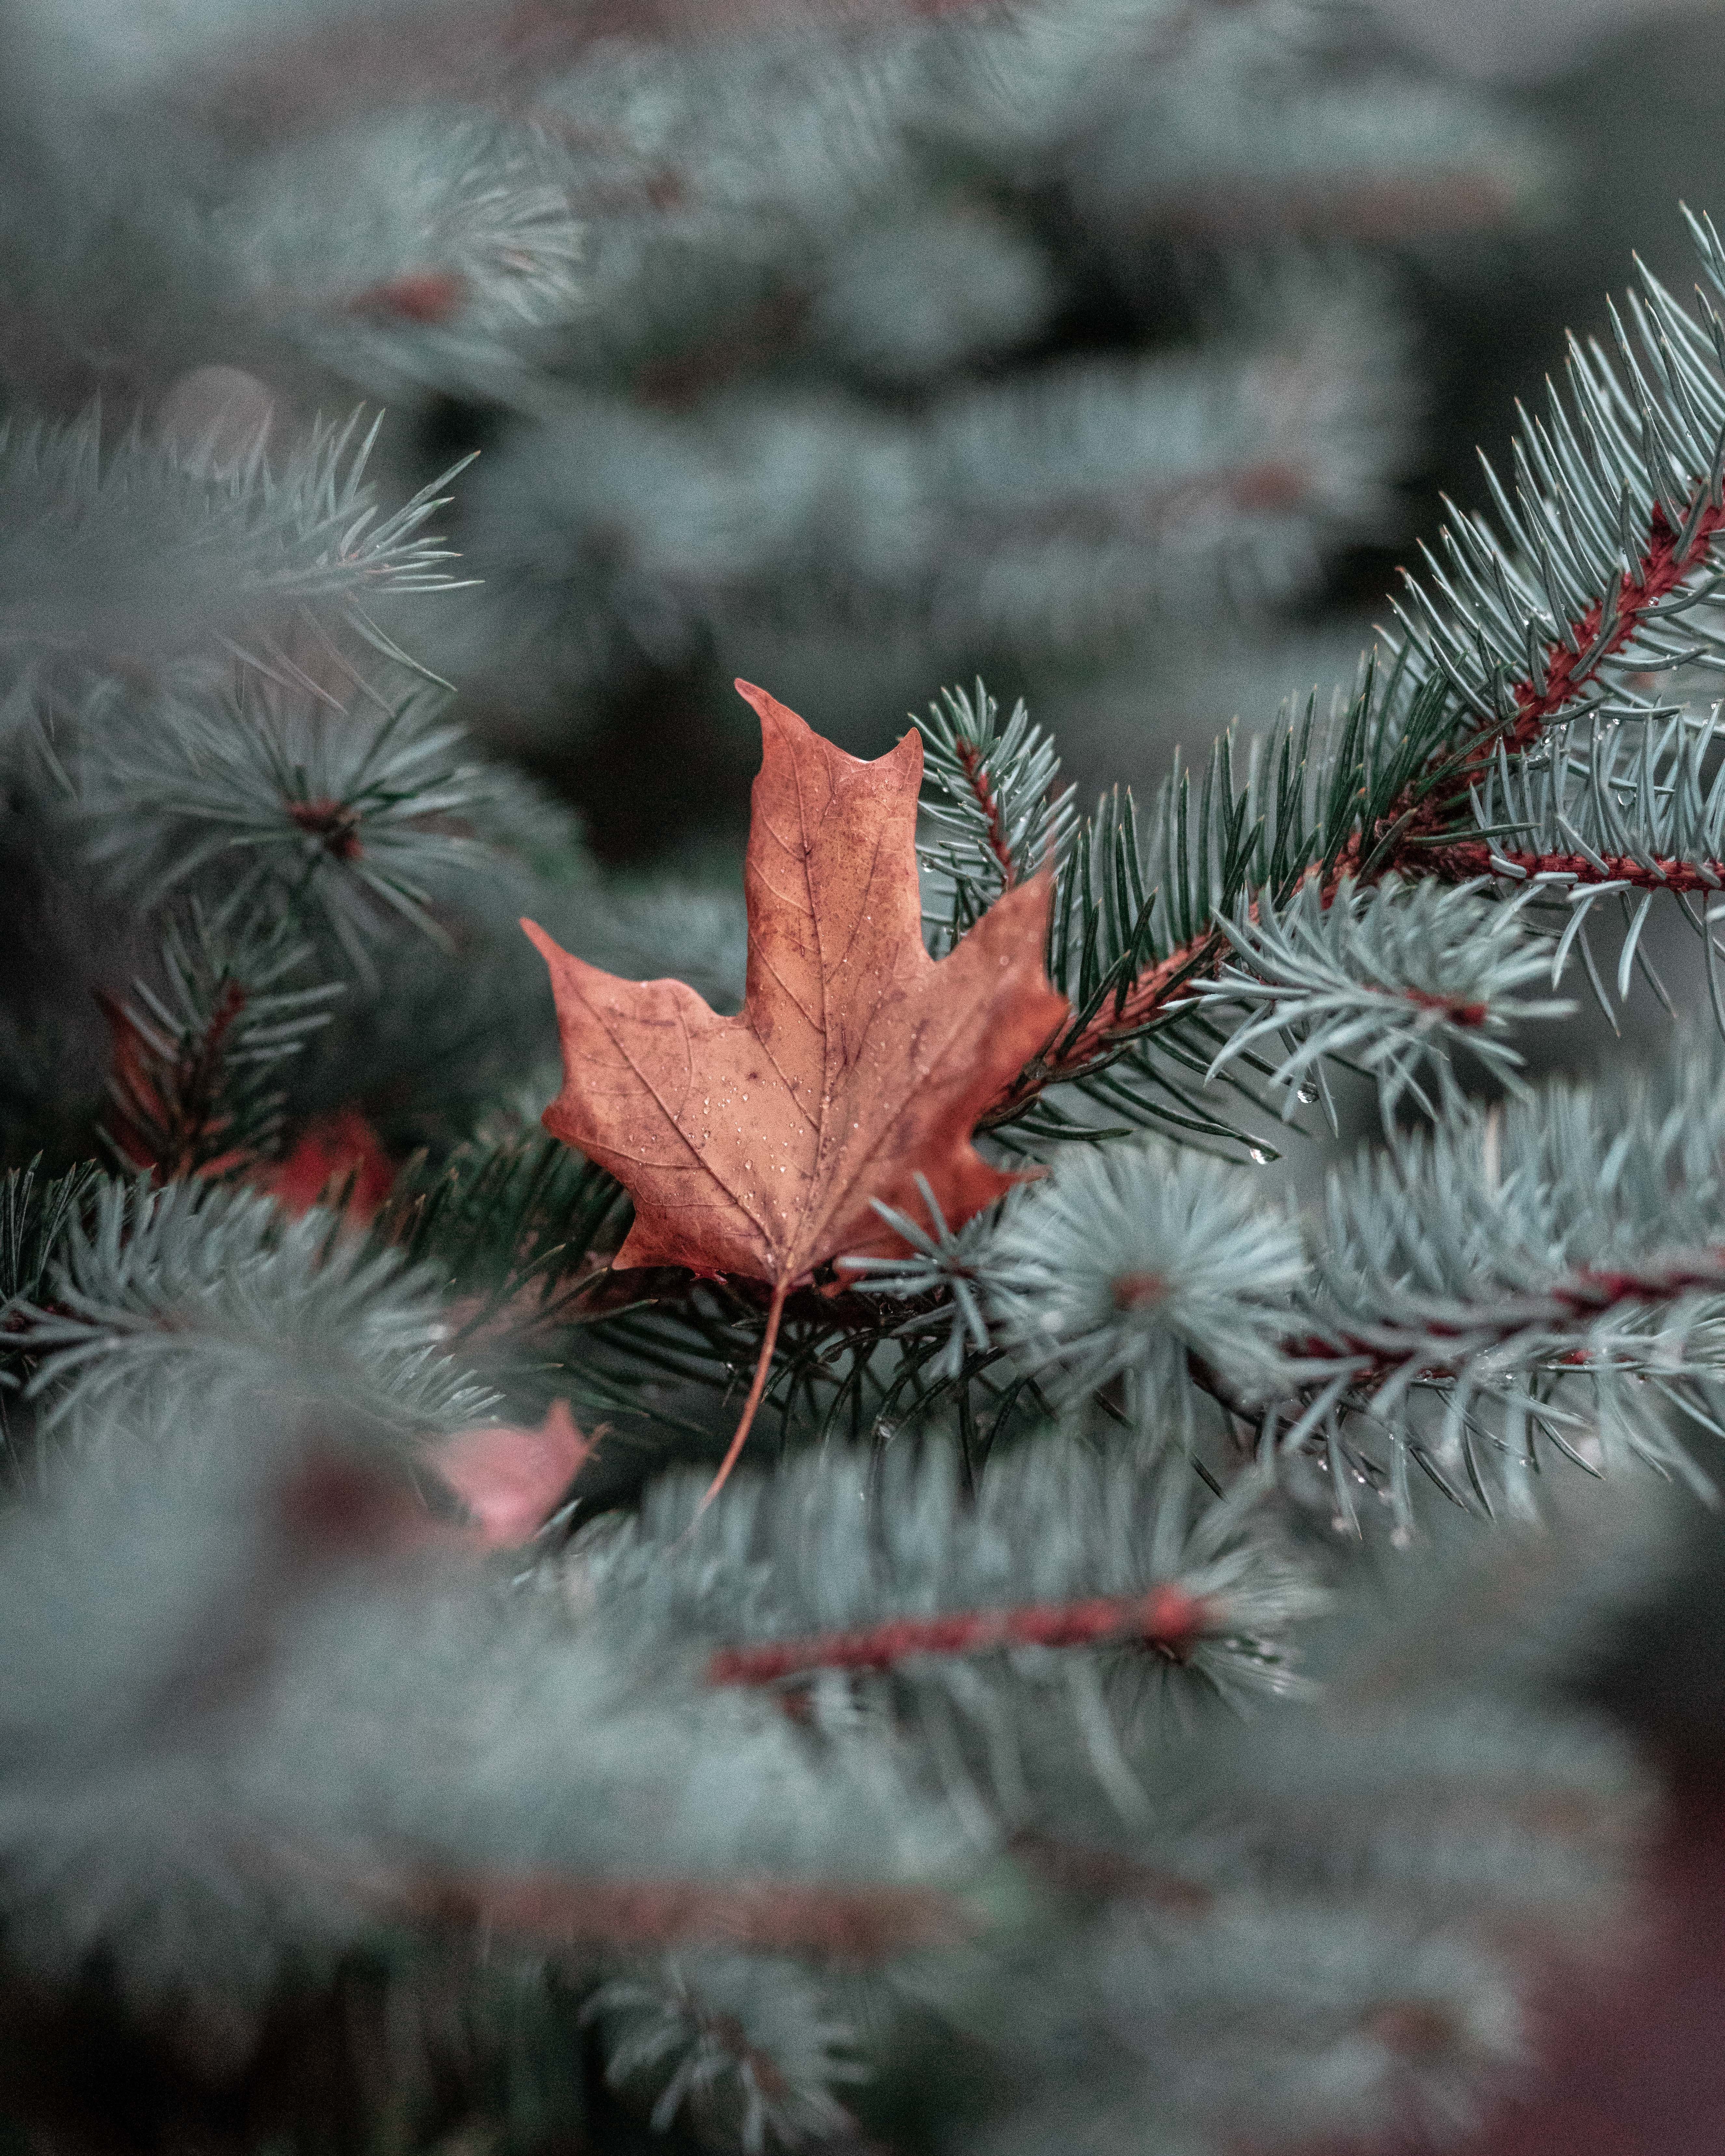
leaf, red, tree, branch, plant, woody plant, sky, twig, Colorado spruce, winter, macro photography, organism, American larch, pine family, freezing, conifer, vascular plant, pine, photography, autumn, spruce, frost, fir, flower, red pine, cypress family